Atlantic Ocean Road

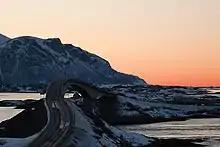
Storseisundet Bridge during winter

Construction cost and was financed 25 percent by debt to be recollected through tolls, 25 percent by job creation funds and 50 percent by ordinary state road grants. There was significant local opposition against toll financing, as few people believed it would be possible to pay off the road in the stipulated 15 years. However, by June 1999 the road was paid off and tolls removed. The accelerated amortization was caused both by greater than predicted local traffic and by large amounts of tourist traffic.